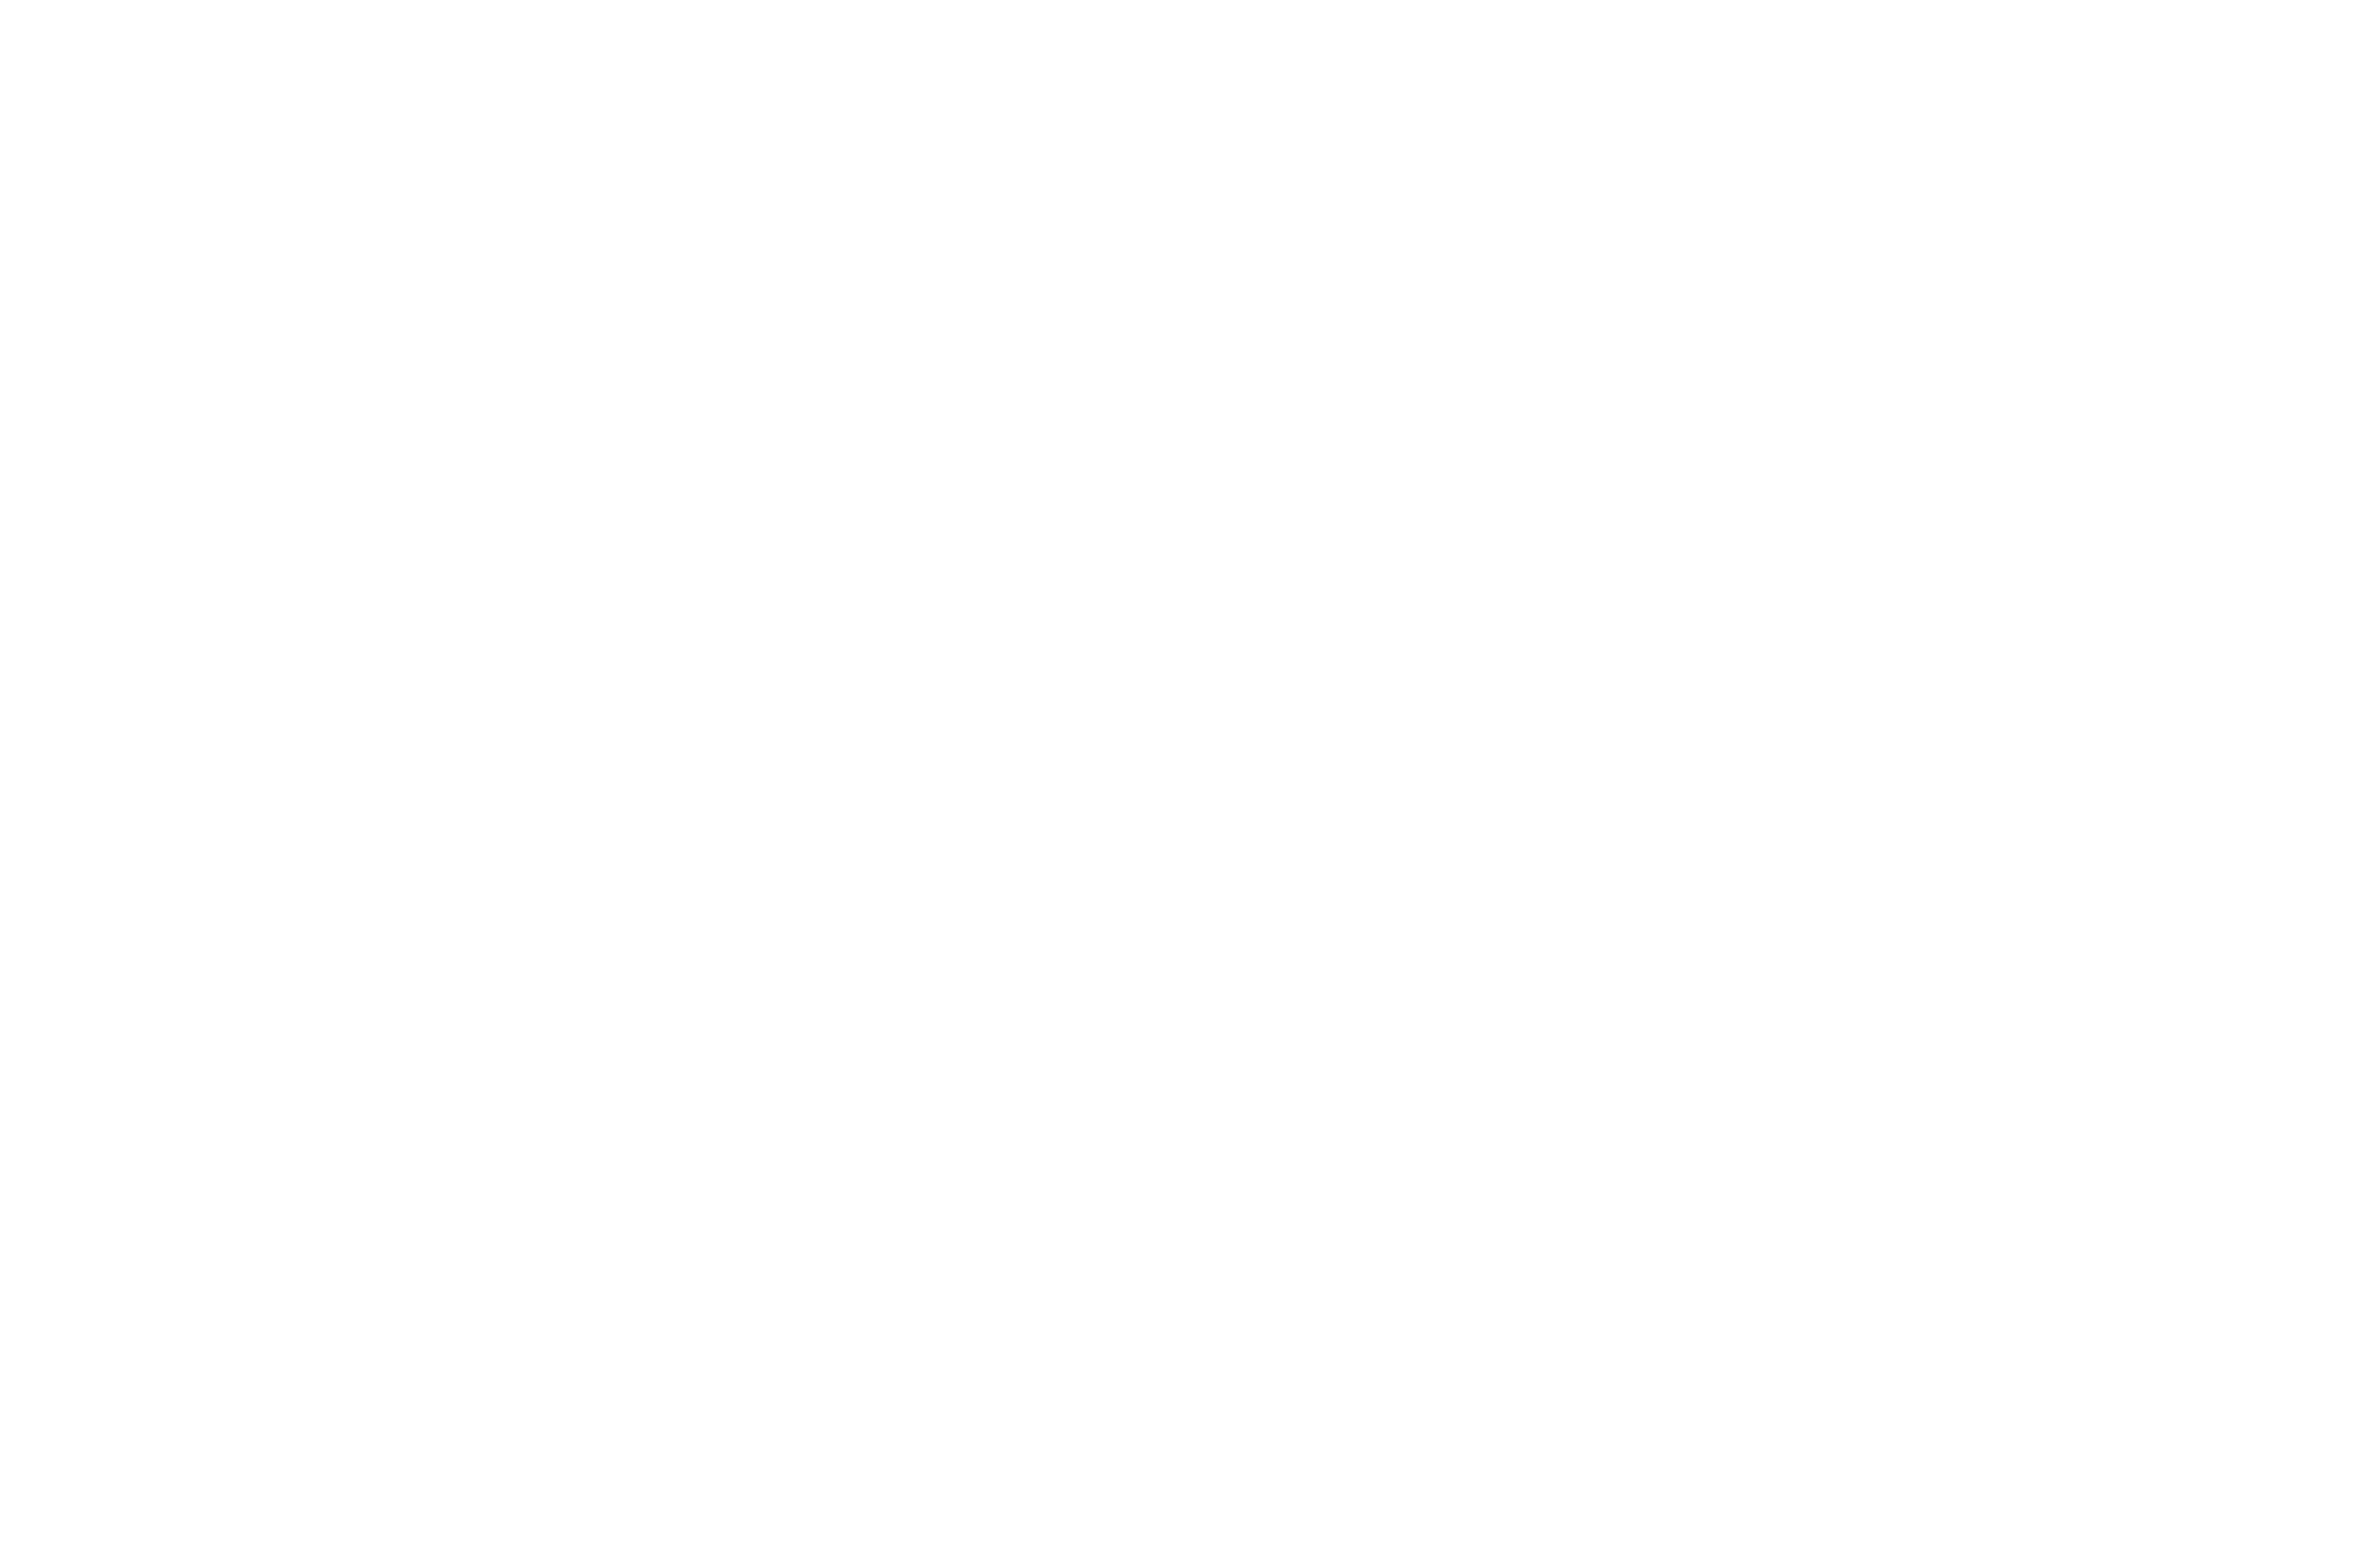
line, product